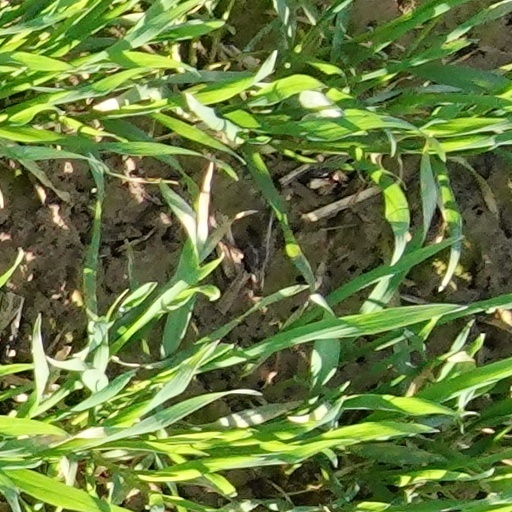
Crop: wheat